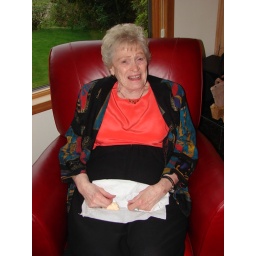
Aunt Clarky  Carol Carroll   sitting in red chair